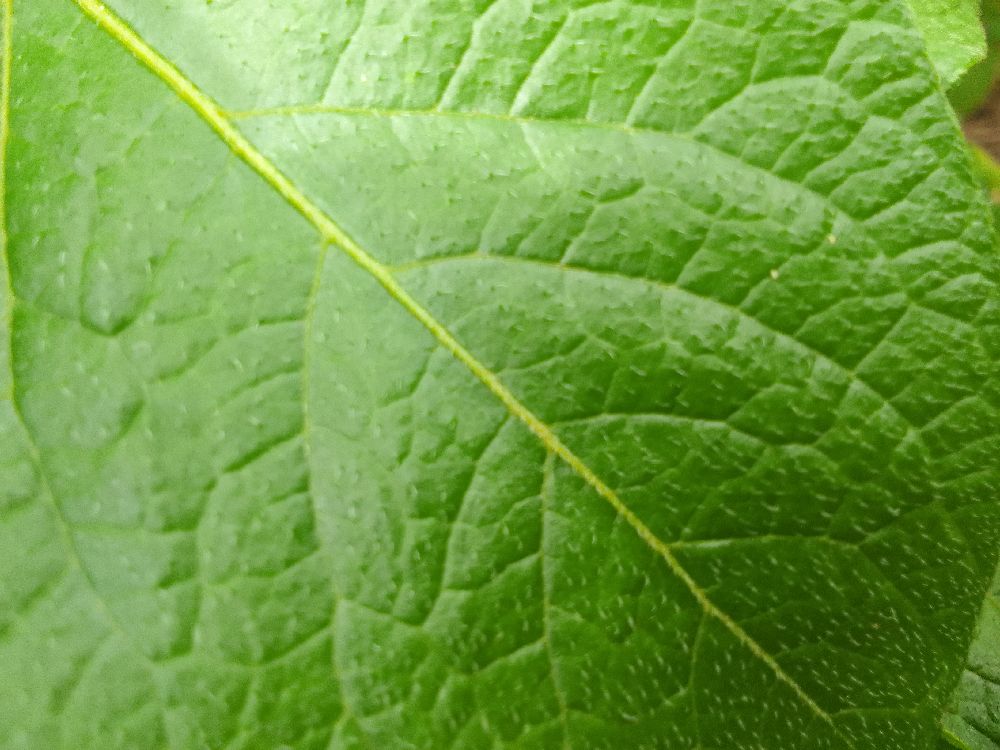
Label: Healthy